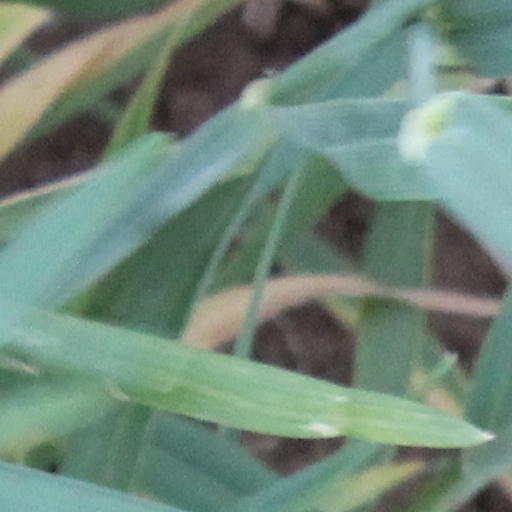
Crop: wheat